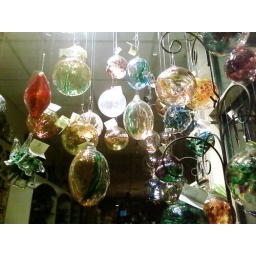
I love walking by this store front window in Ogunquit and seeing all the glass balls hanging, sparkling in the light